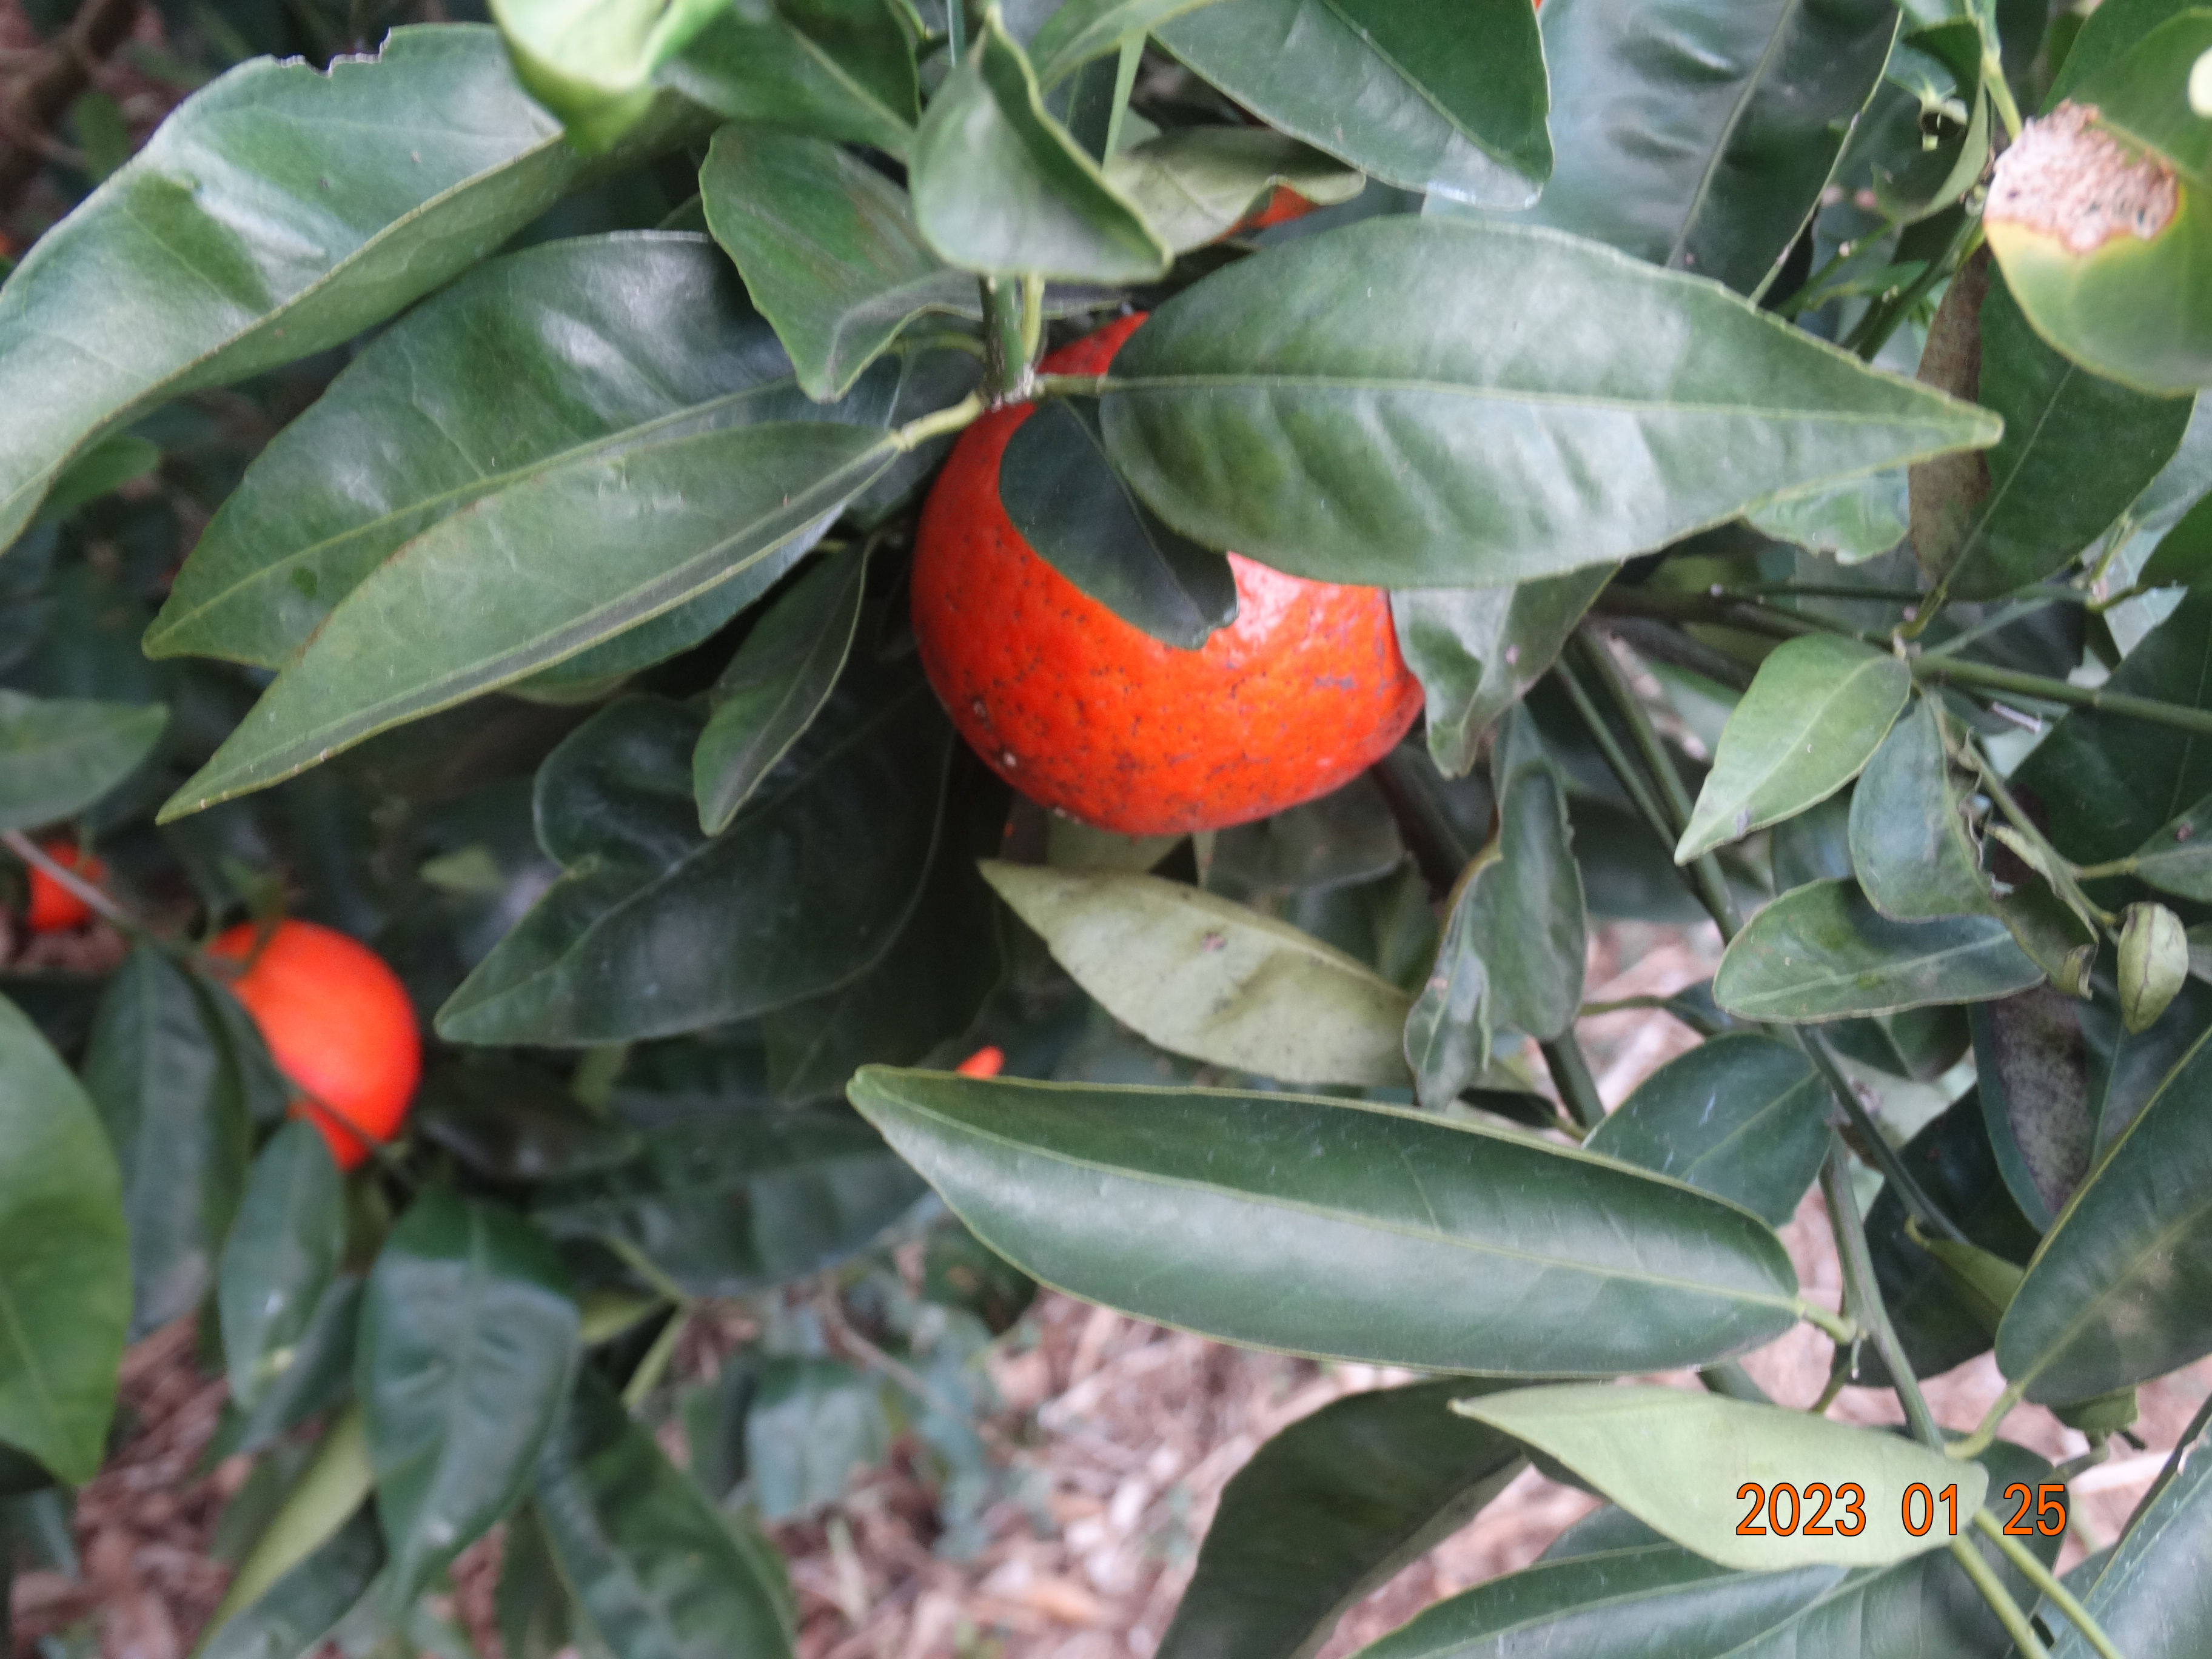
Citrus fruit variety: tangerine